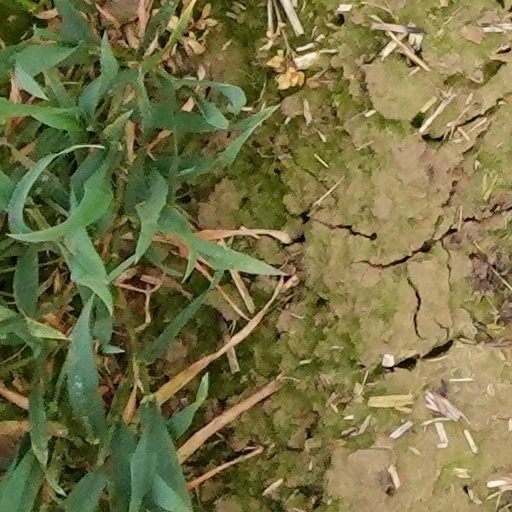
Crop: wheat